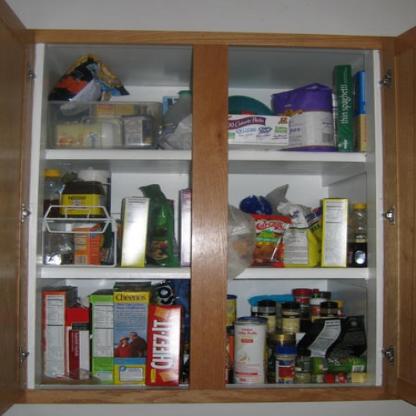
Scene: Indoor